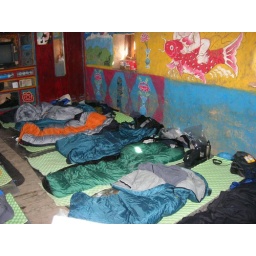
Our sleeping bags in the Tibetan homestay